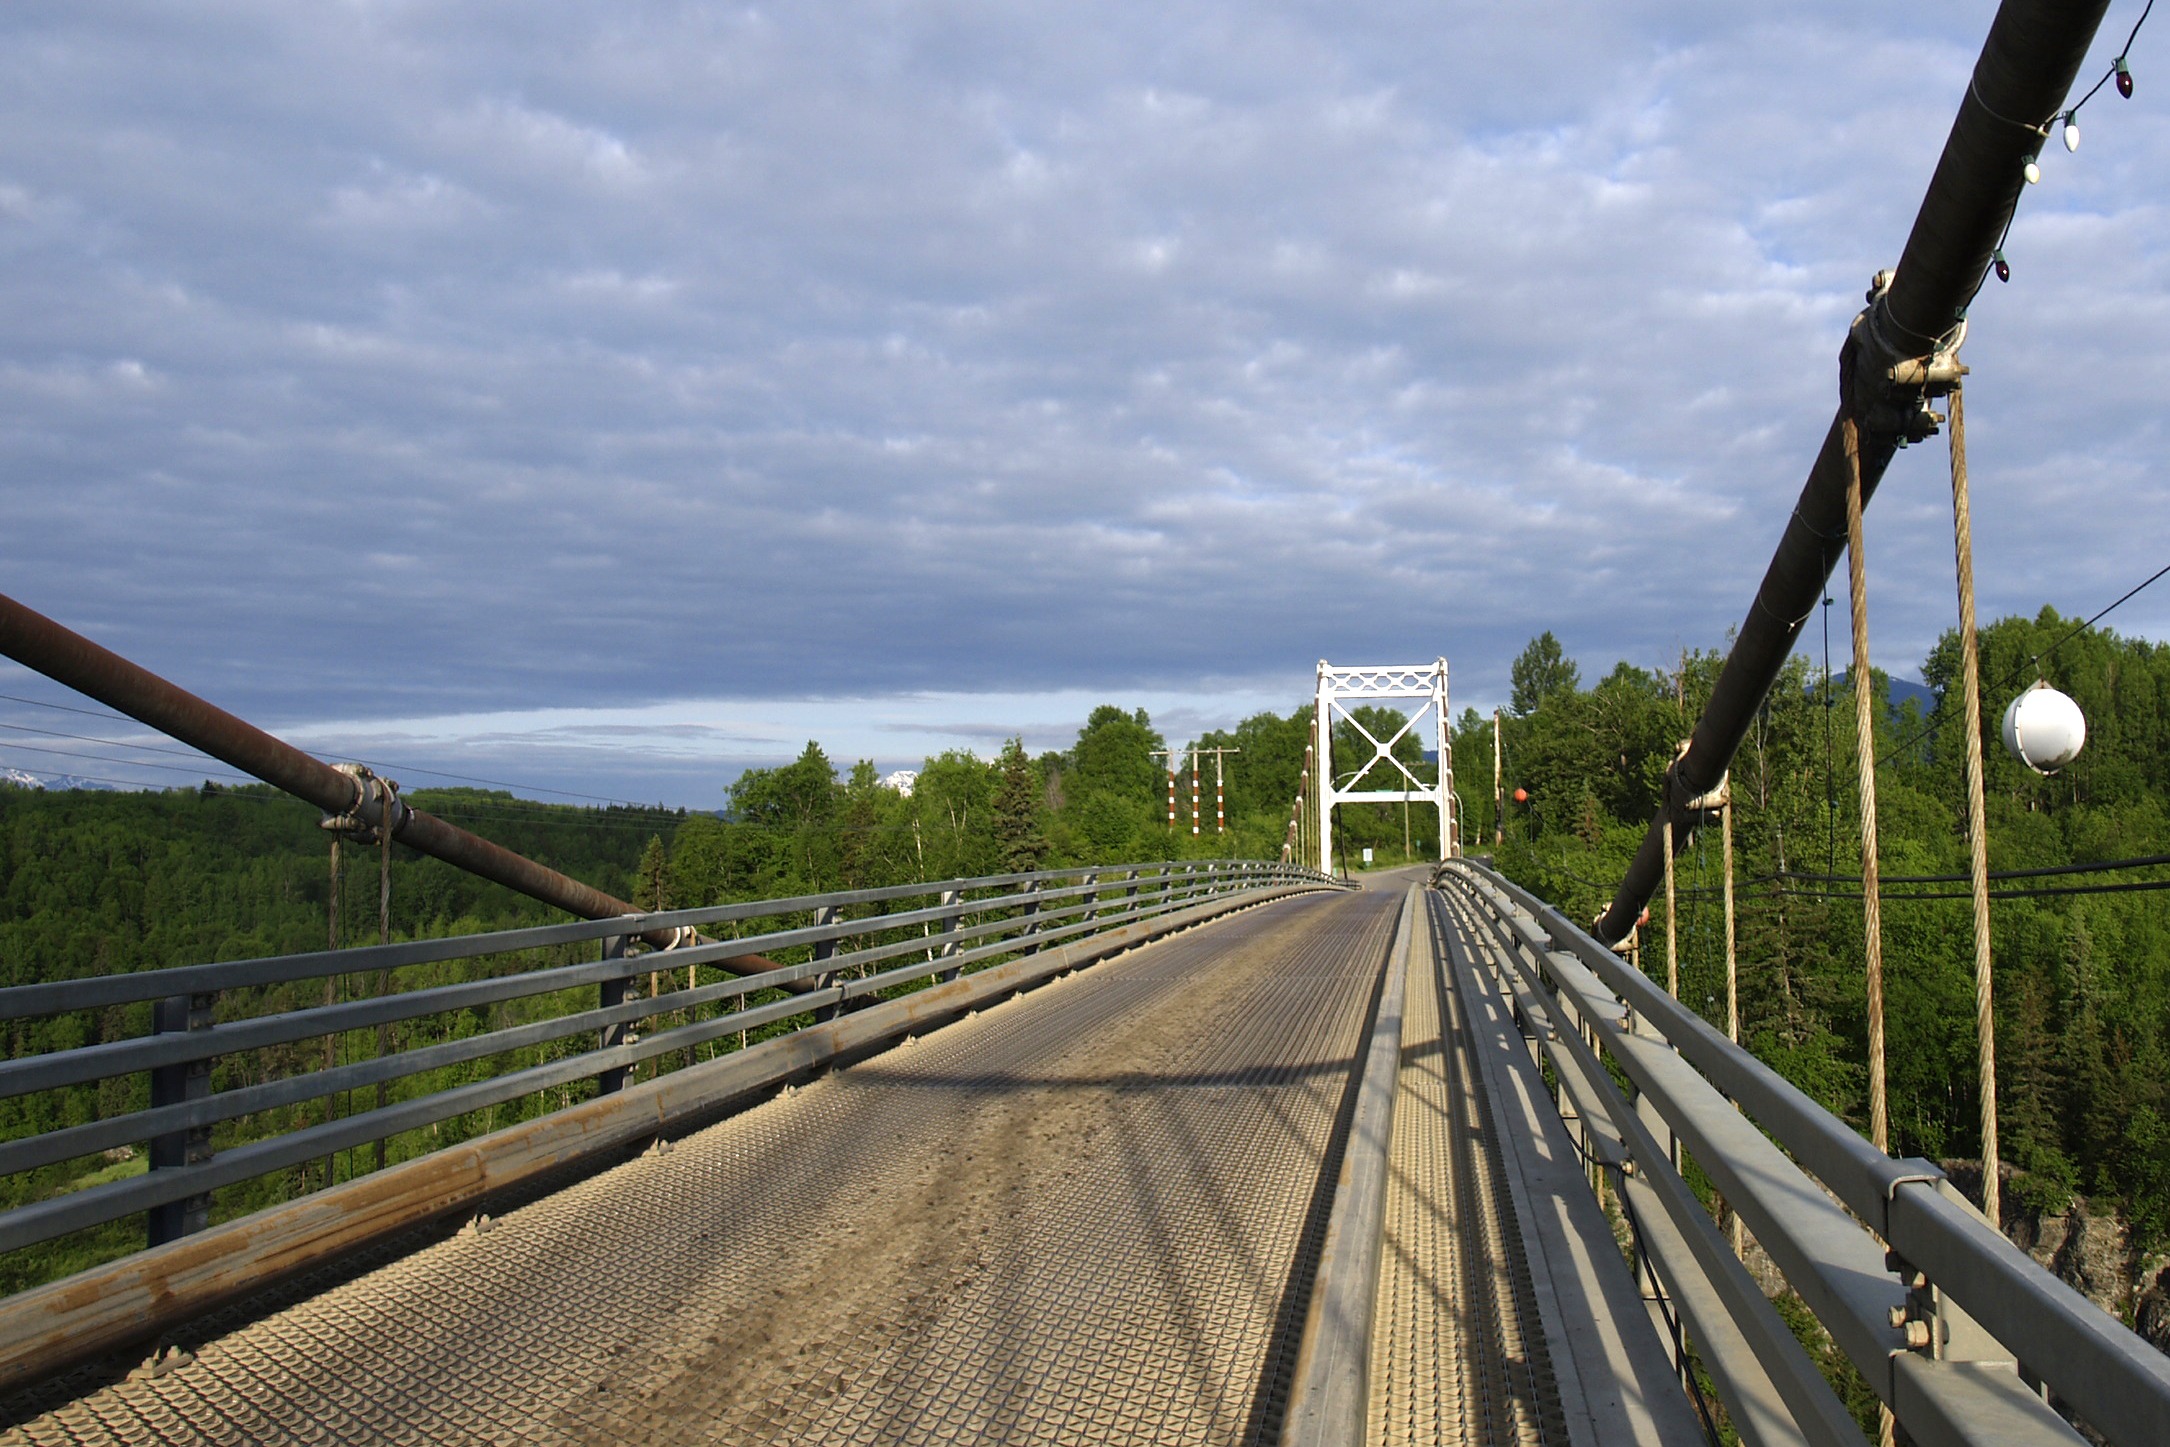
structure, technology, track, road, bridge, traffic, highway, overpass, walkway, travel, freeway, cable, steel, transportation, transport, construction, vehicle, tower, park, metal, landmark, suspension, industry, expressway, engineering, design, canada, navigation, connection, british columbia, crossway, nonbuilding structure